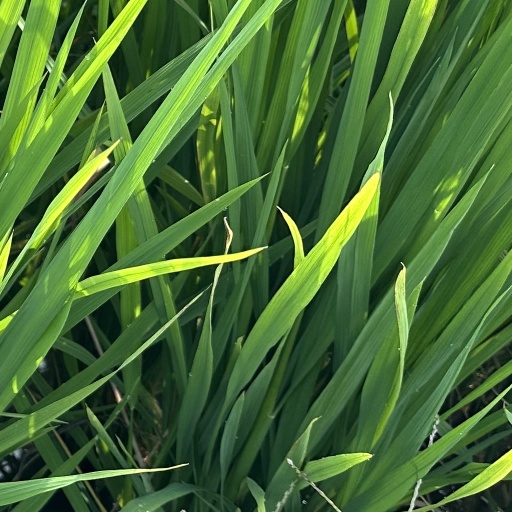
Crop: rice